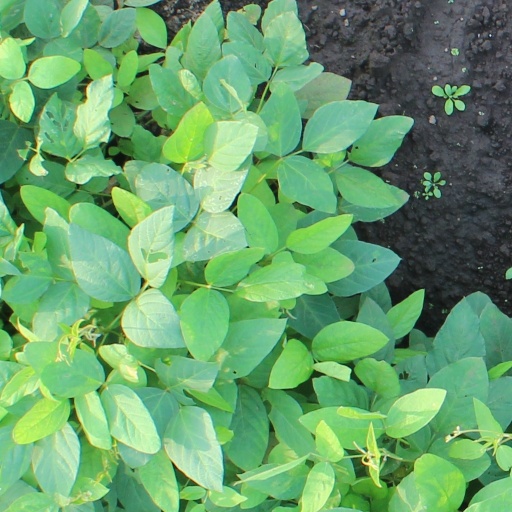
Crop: soybean